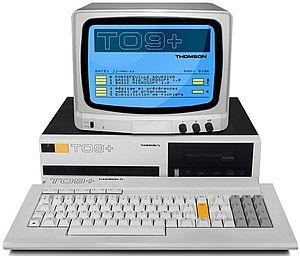
Thomson TO9
Le Thomson TO9 est un ordinateur créé par l'entreprise française Thomson SIMIV, sorti le 16 septembre 1985. Le Thomson TO9+, commercialisé l'année suivante, sera son remplaçant ; bien que très similaires extérieurement, ces deux modèles comportent beaucoup de différences techniques.